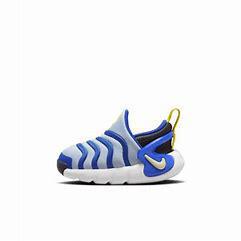
Brand: Nike
Model: Dynamo Go